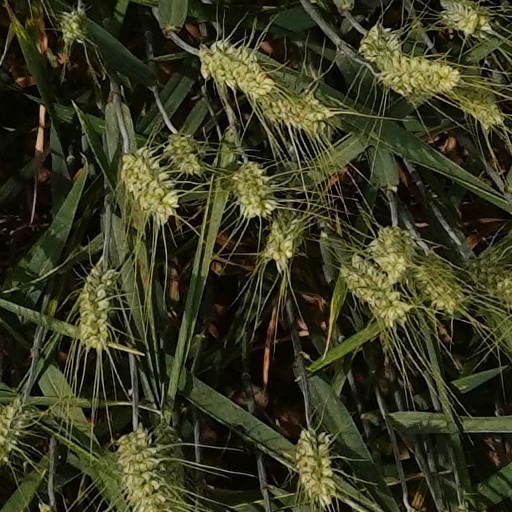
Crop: wheat